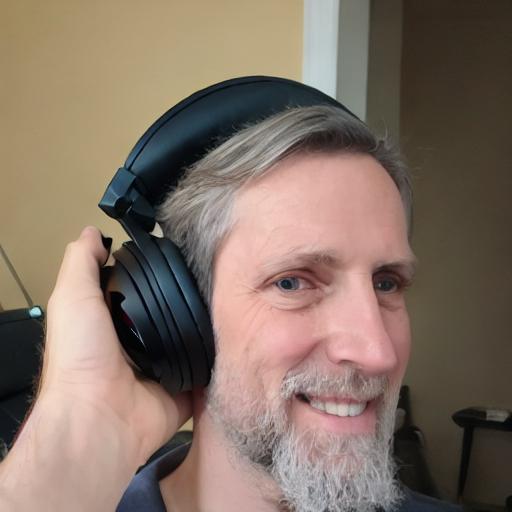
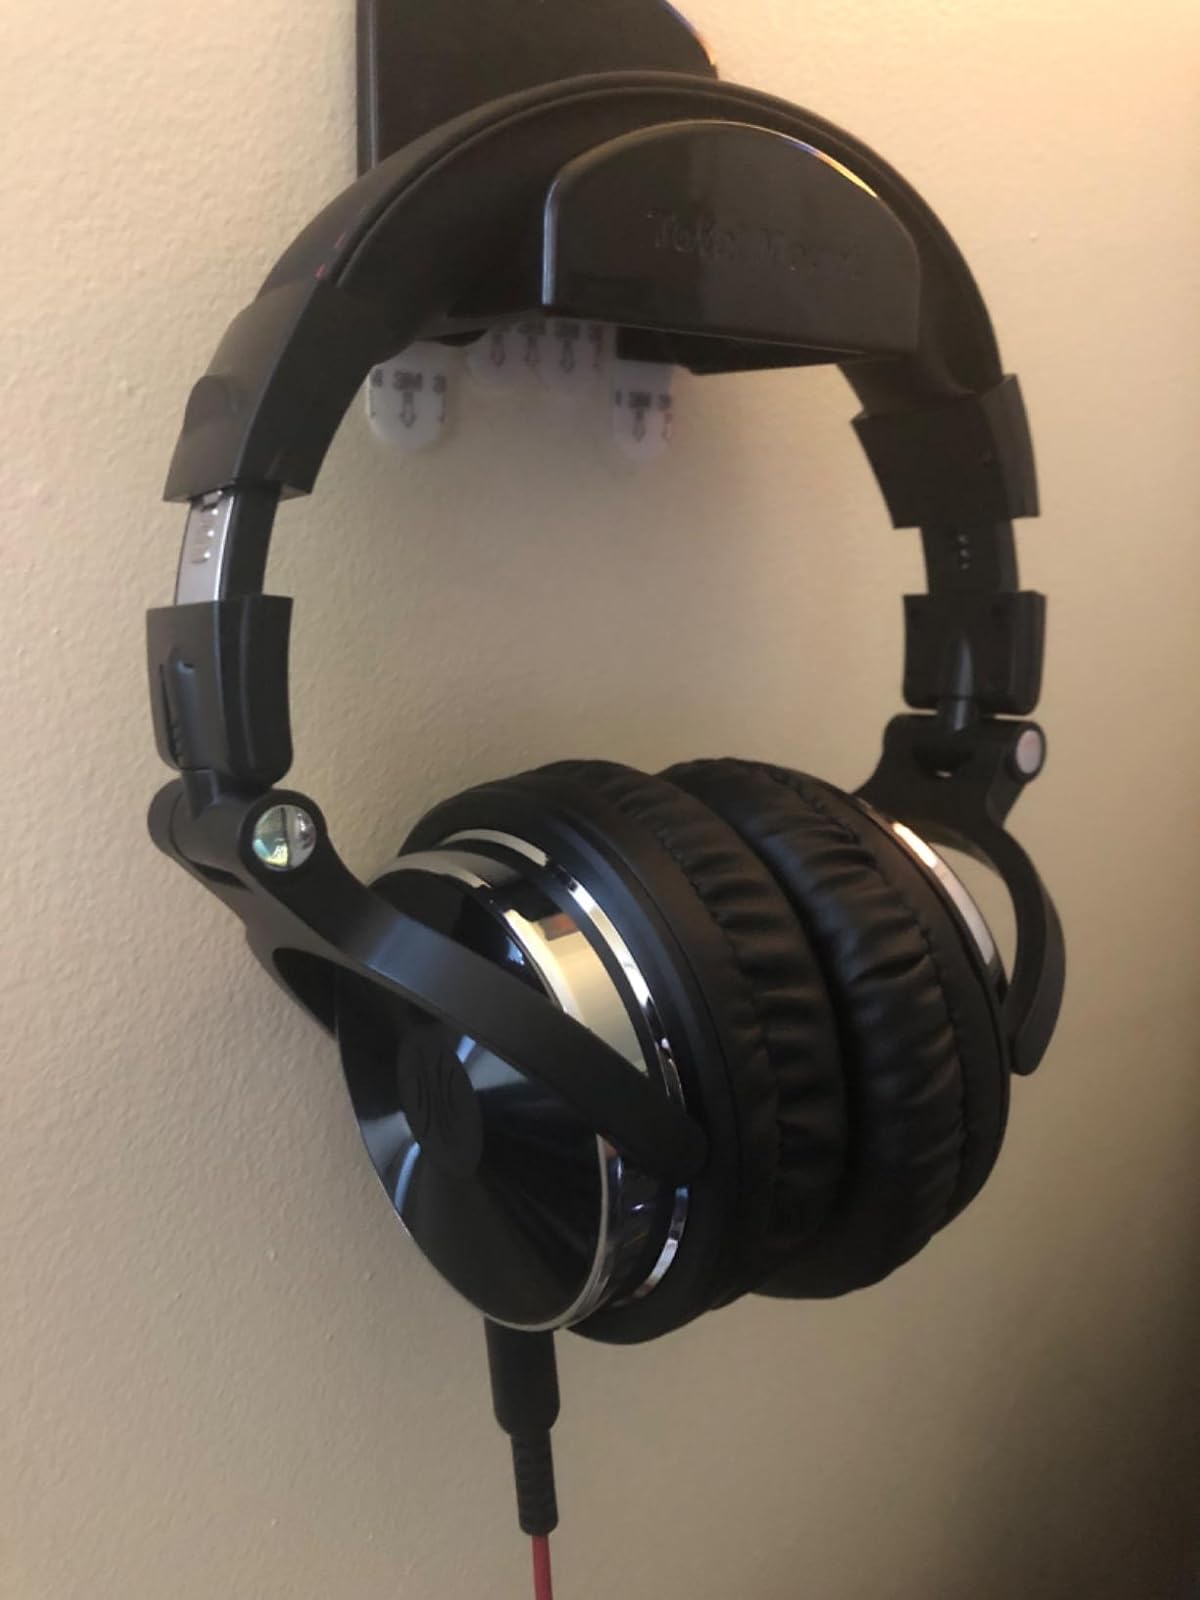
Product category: headphones
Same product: no